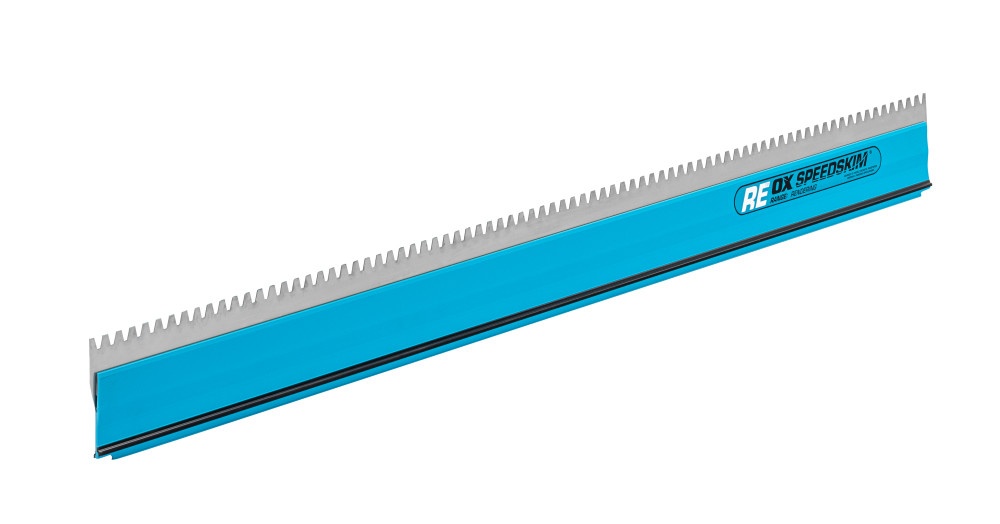
OX Tools OX Speedskim Stainless Steel Notched Rendering blade only – REBL900mm
The OX Pro Speedskim – RE 900 Notched Stainless Steel Replacement Blade comes complete with an integral blade guard and spare end caps.View moreNo Sellers FoundNo Sellers Found
Brand: OX Tools
Category: Hardware > Tool Accessories > Tool Blades > Cutter & Scraper Blades > Scraper Blades